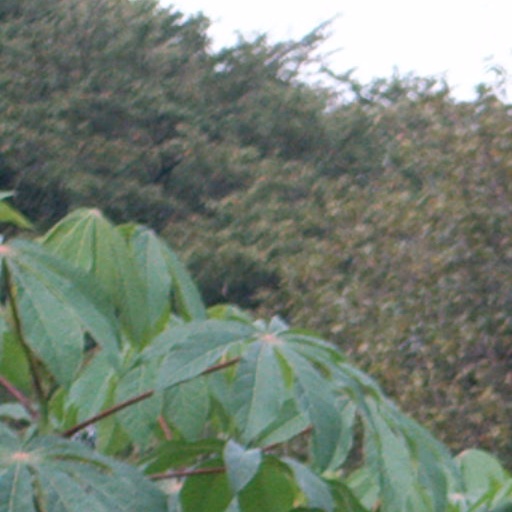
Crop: cassava